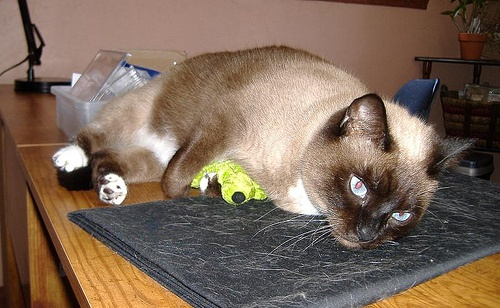
A siamese cat laying on a black mat on a wooden desk.
a brown and white cat is lying on a wooden desk
A siamese cat lays on a wooden desk
a cat lays down on a table top
Had laying on the wooden table looking off into distant